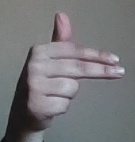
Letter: ghain